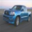
Label: automobile